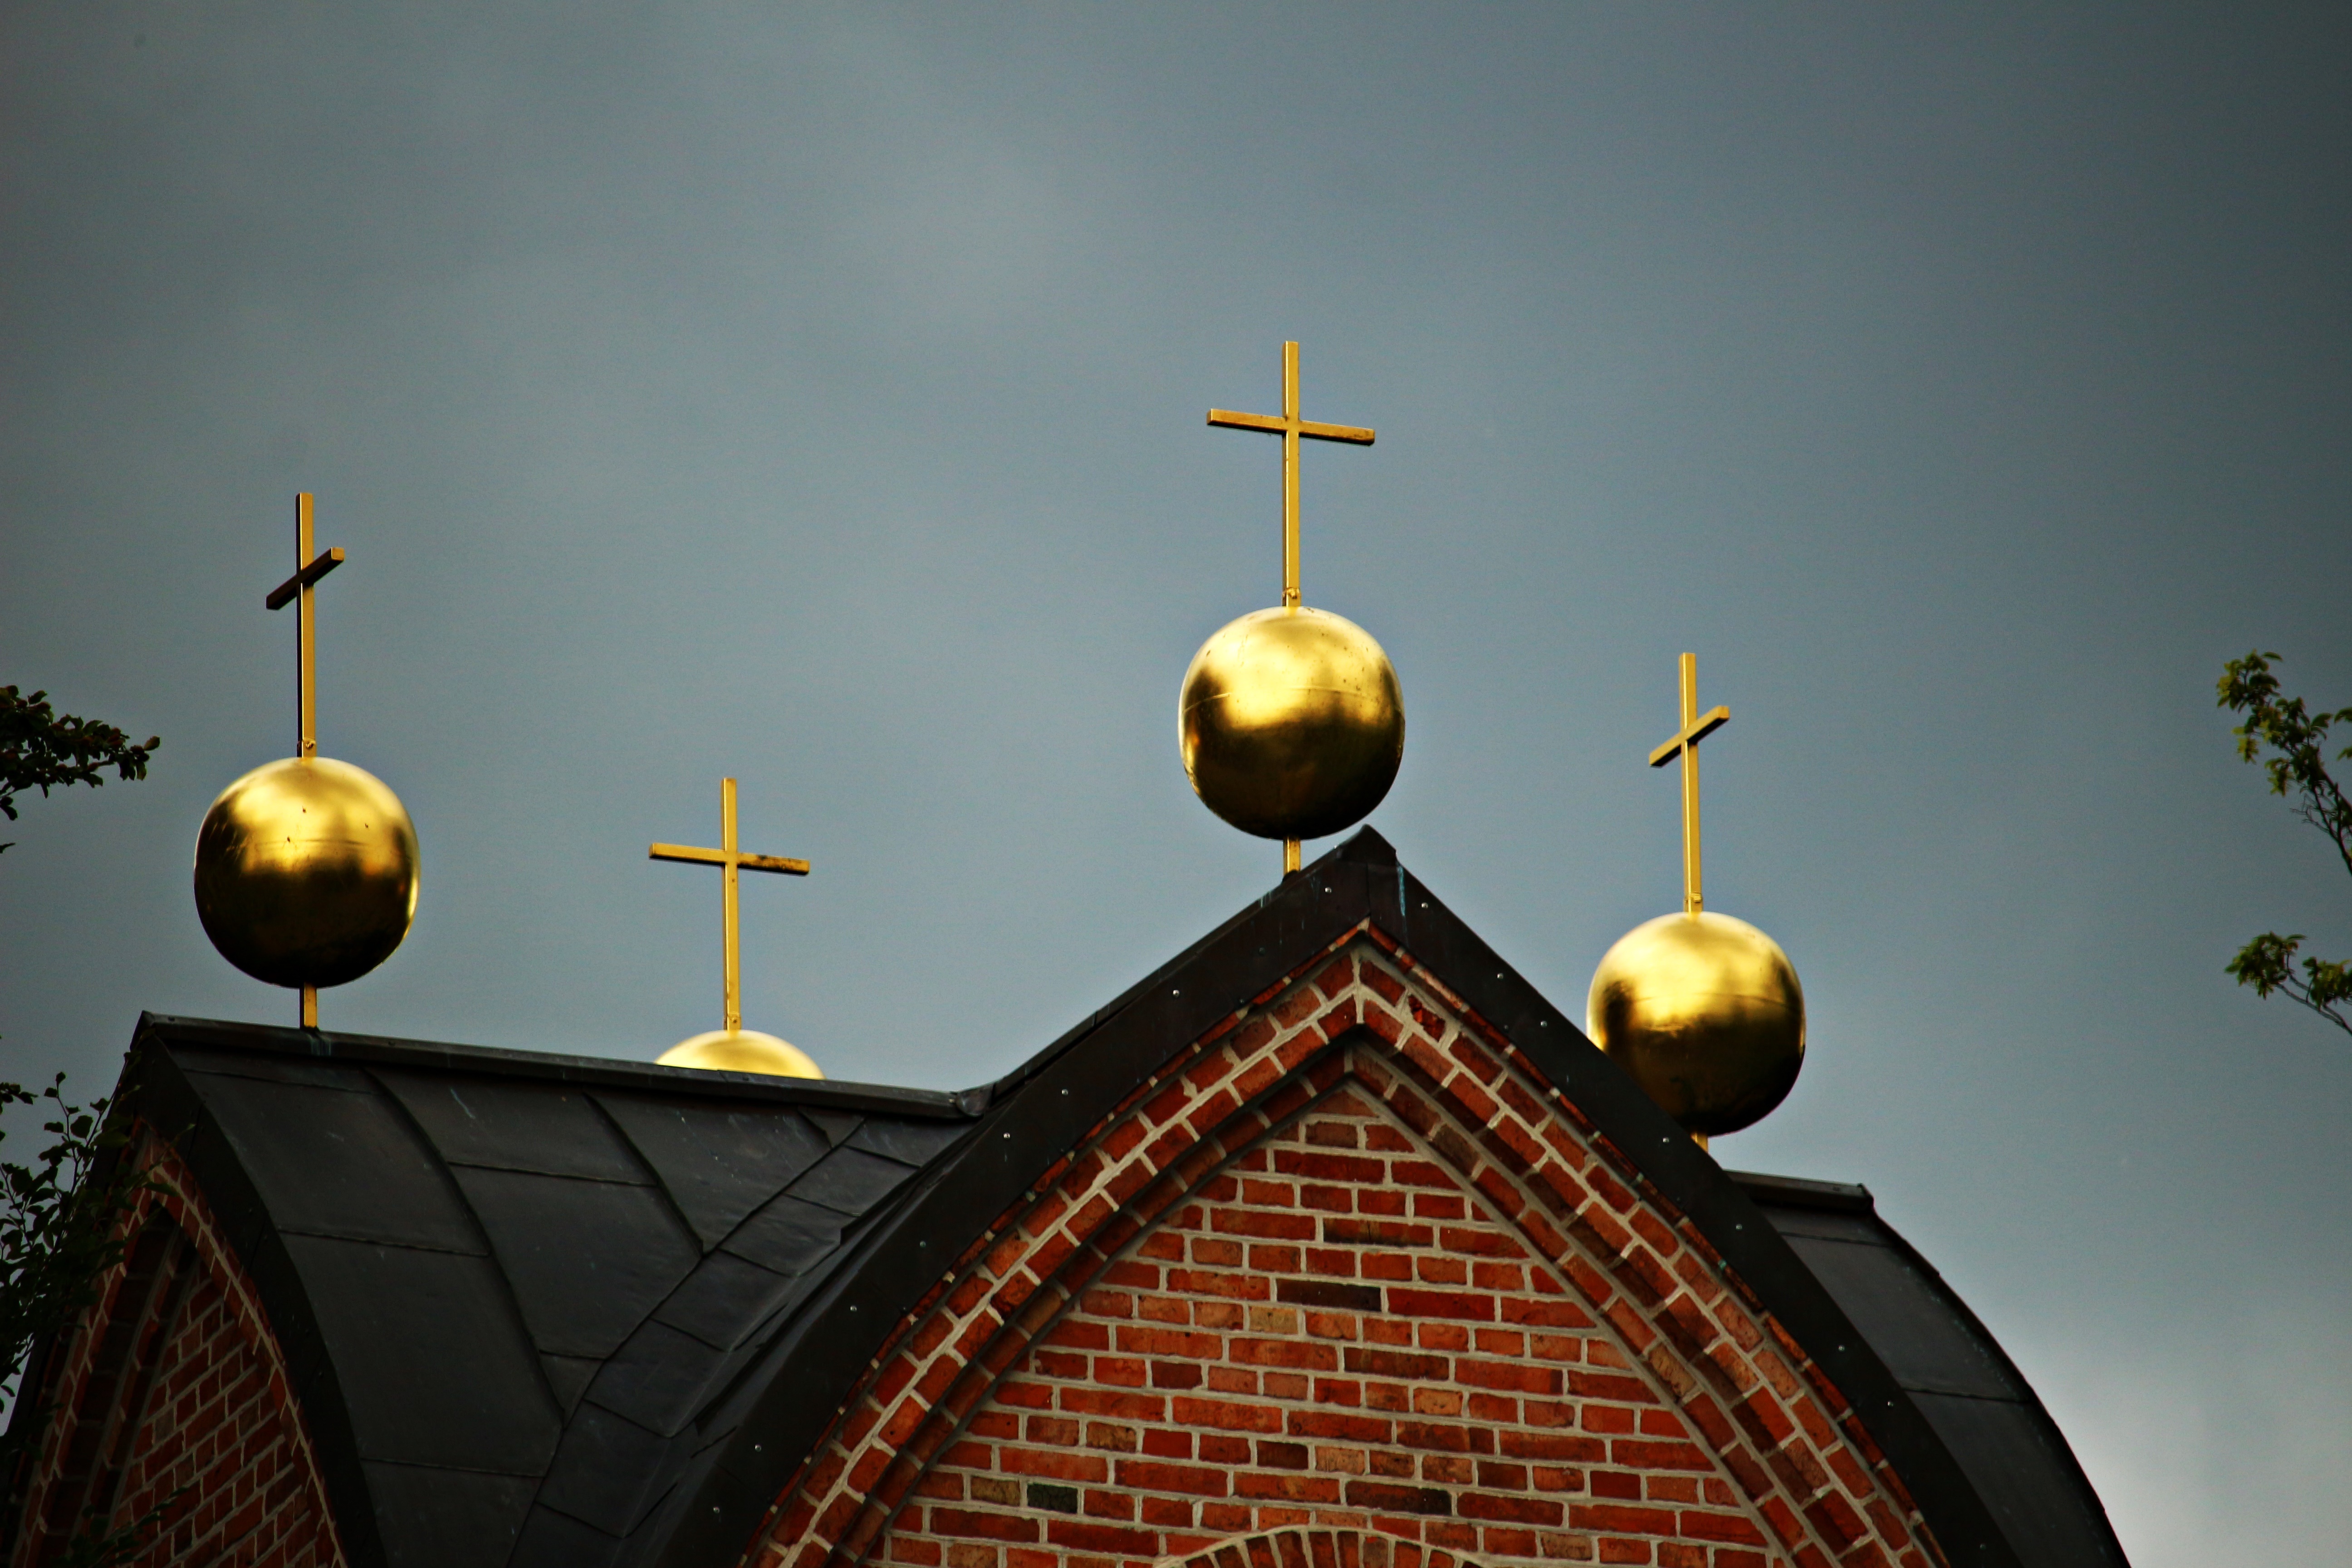
light, night, roof, evening, golden, cross, lighting, bell tower, places of interest, gold, ball, shape, historically, tower roof, ludwigslust parchim, atmosphere of earth